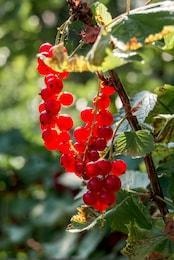
Label: redcurrant